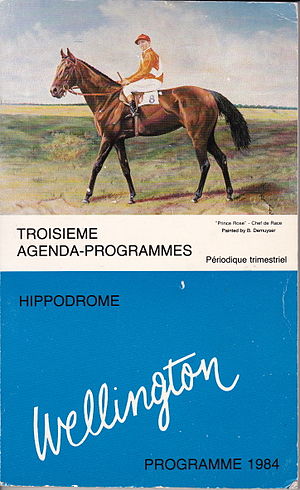
Wellington Hippodrom
Wellington Hippodrom er en hippodrom til hestevæddeløb i Ostend i den Flamske Region i Belgien bygget i 1883 og opkaldt efter Arthur Wellesley, 1. hertug af Wellington.